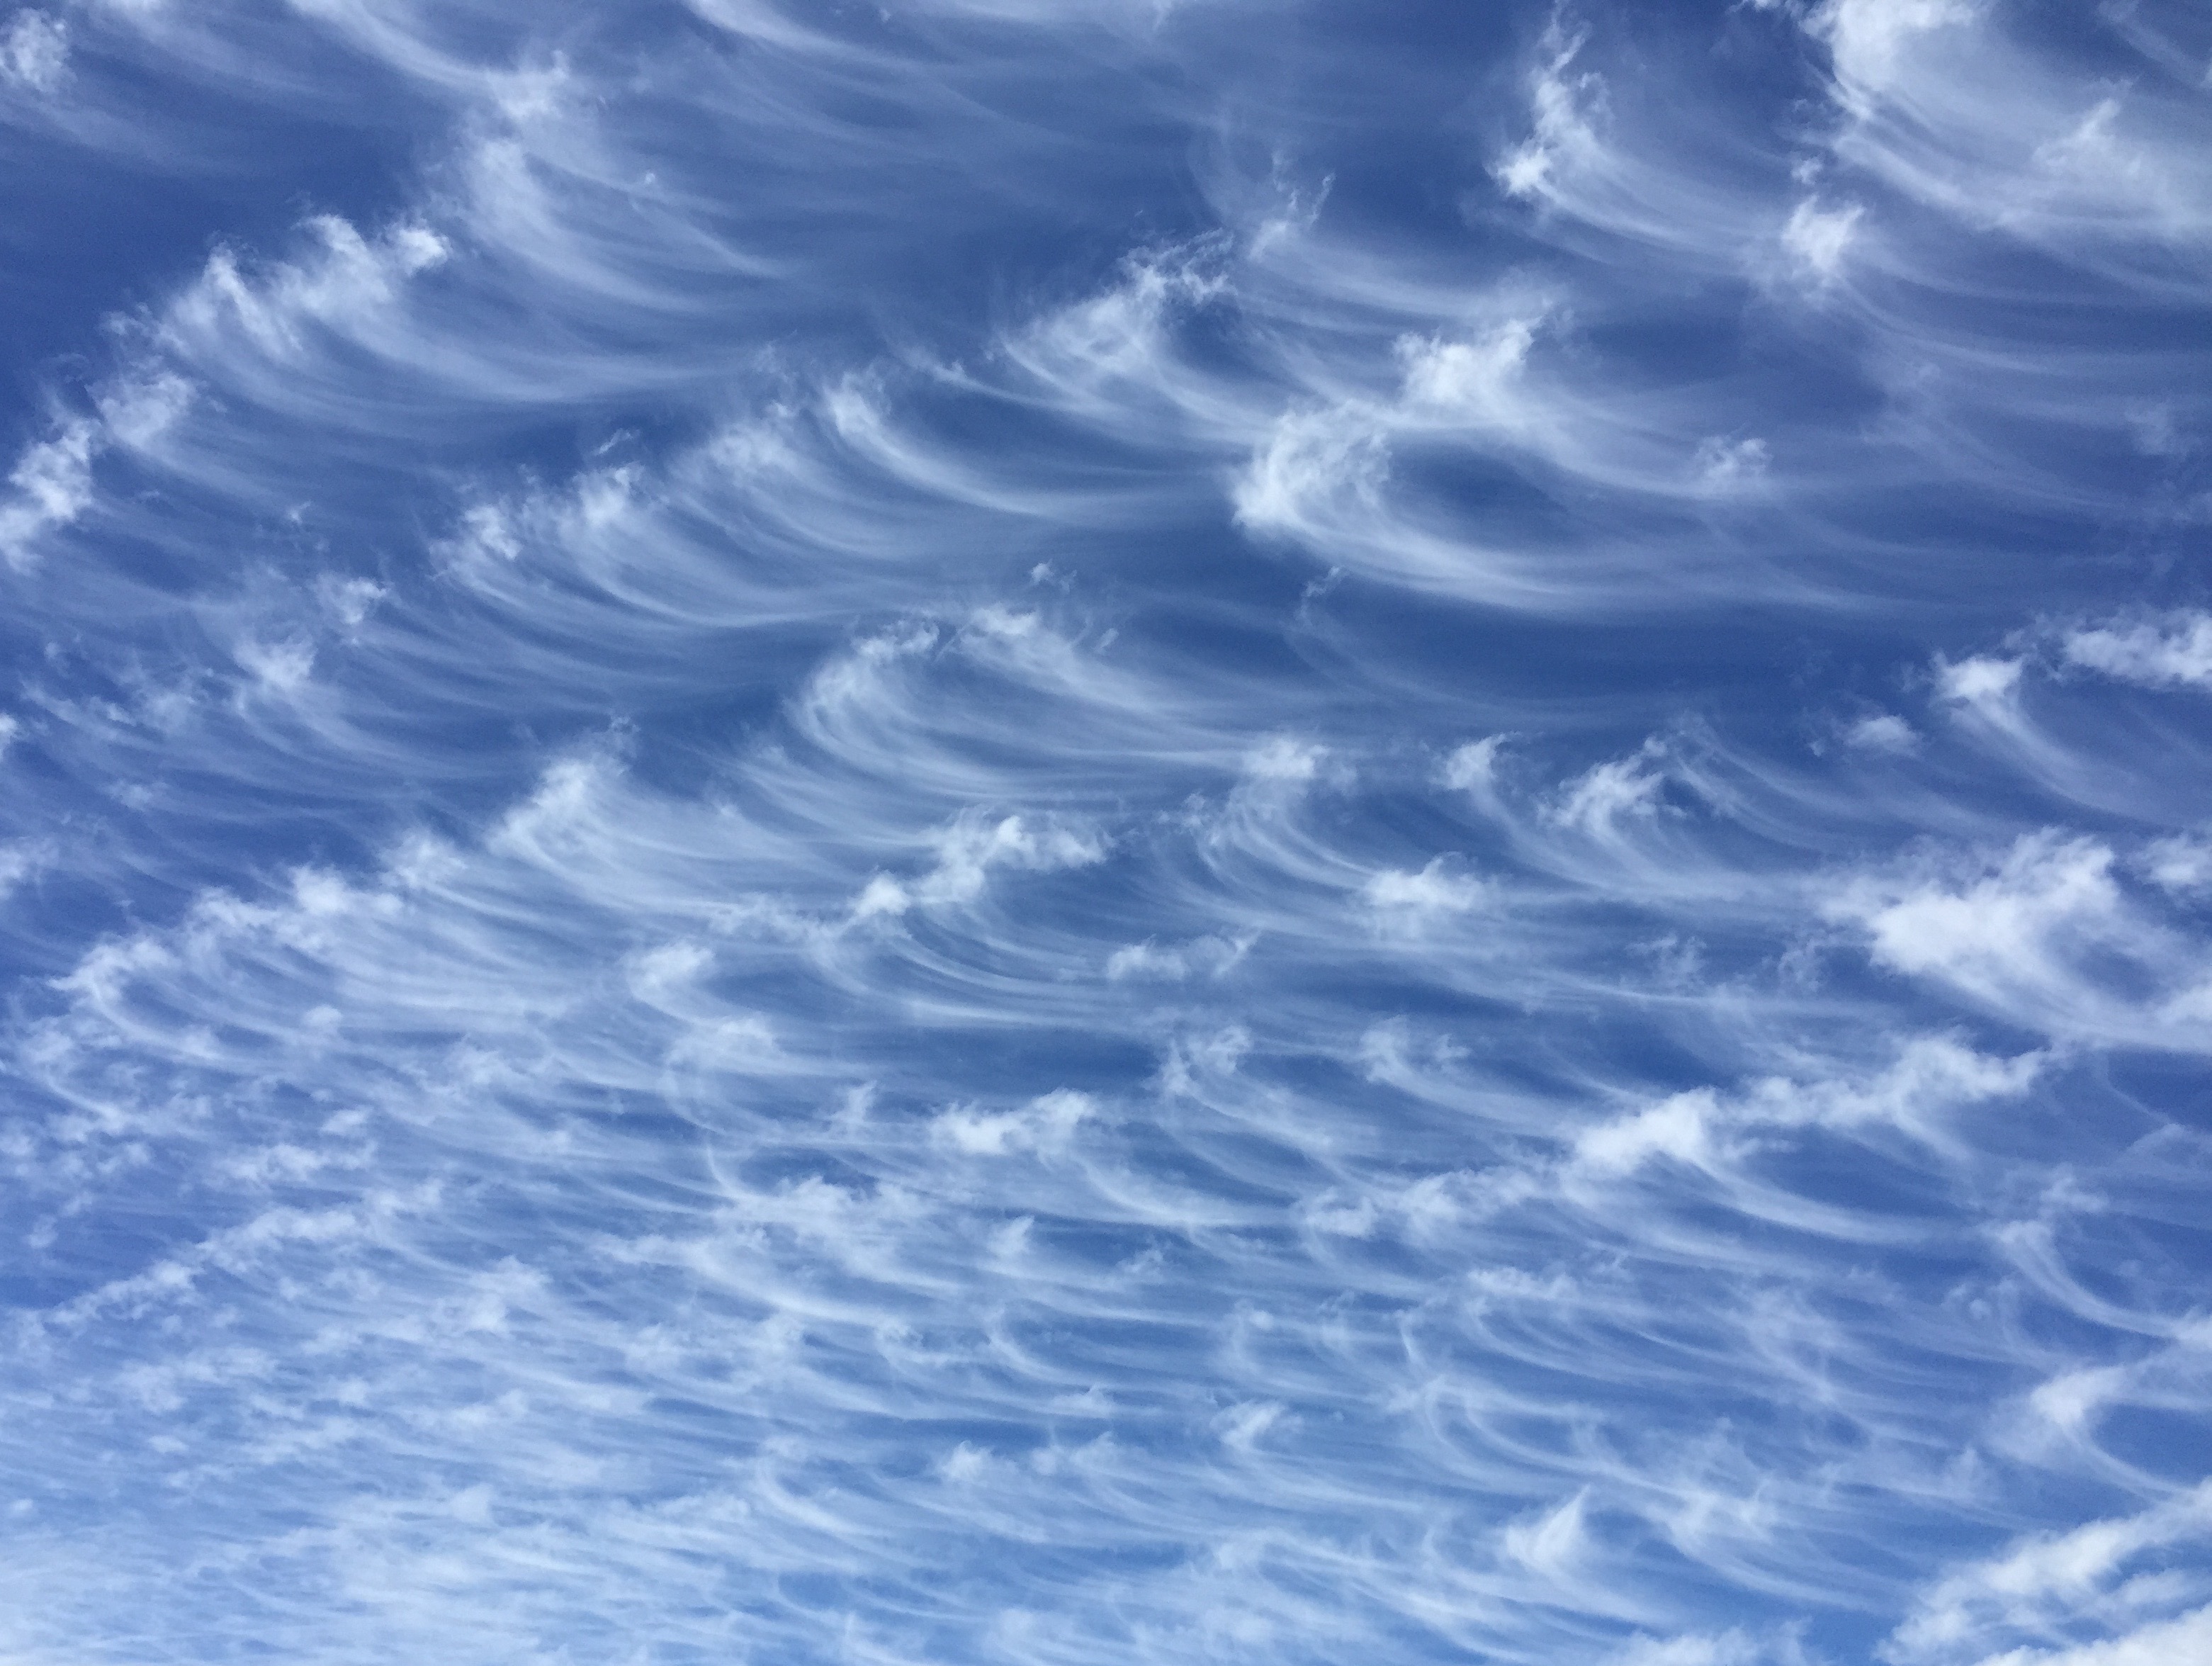
nature, horizon, light, cloud, sky, sunlight, wave, atmosphere, daytime, pattern, fluffy, cumulus, blue, cloudscape, waves, clouds, day, scene, sweeping, plumes, swept, meteorological phenomenon, brushed, atmosphere of earth, wind wave